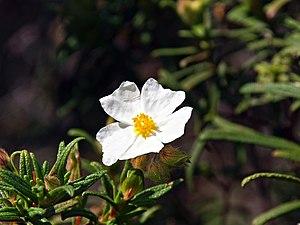
Santo-Pietro-di-Tenda, Nebbio (Corse) - Ciste de Montpellier dans le Désert des Agriate
San-Gavino-di-Tenda est une commune française située dans la circonscription départementale de la Haute-Corse et le territoire de la collectivité de Corse.